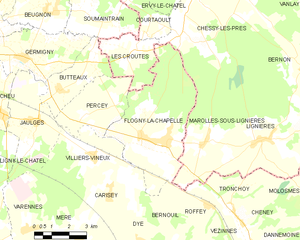
Carte des communes françaises Flogny-la-Chapelle